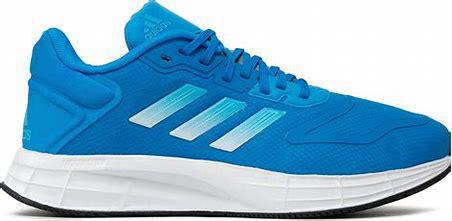
Brand: Adidas
Model: Duramo 10